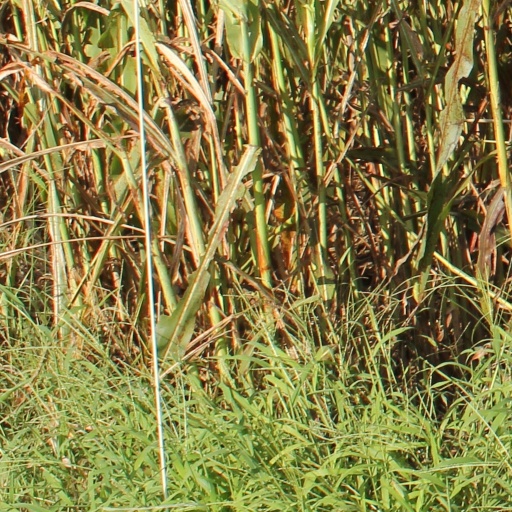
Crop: sorghum